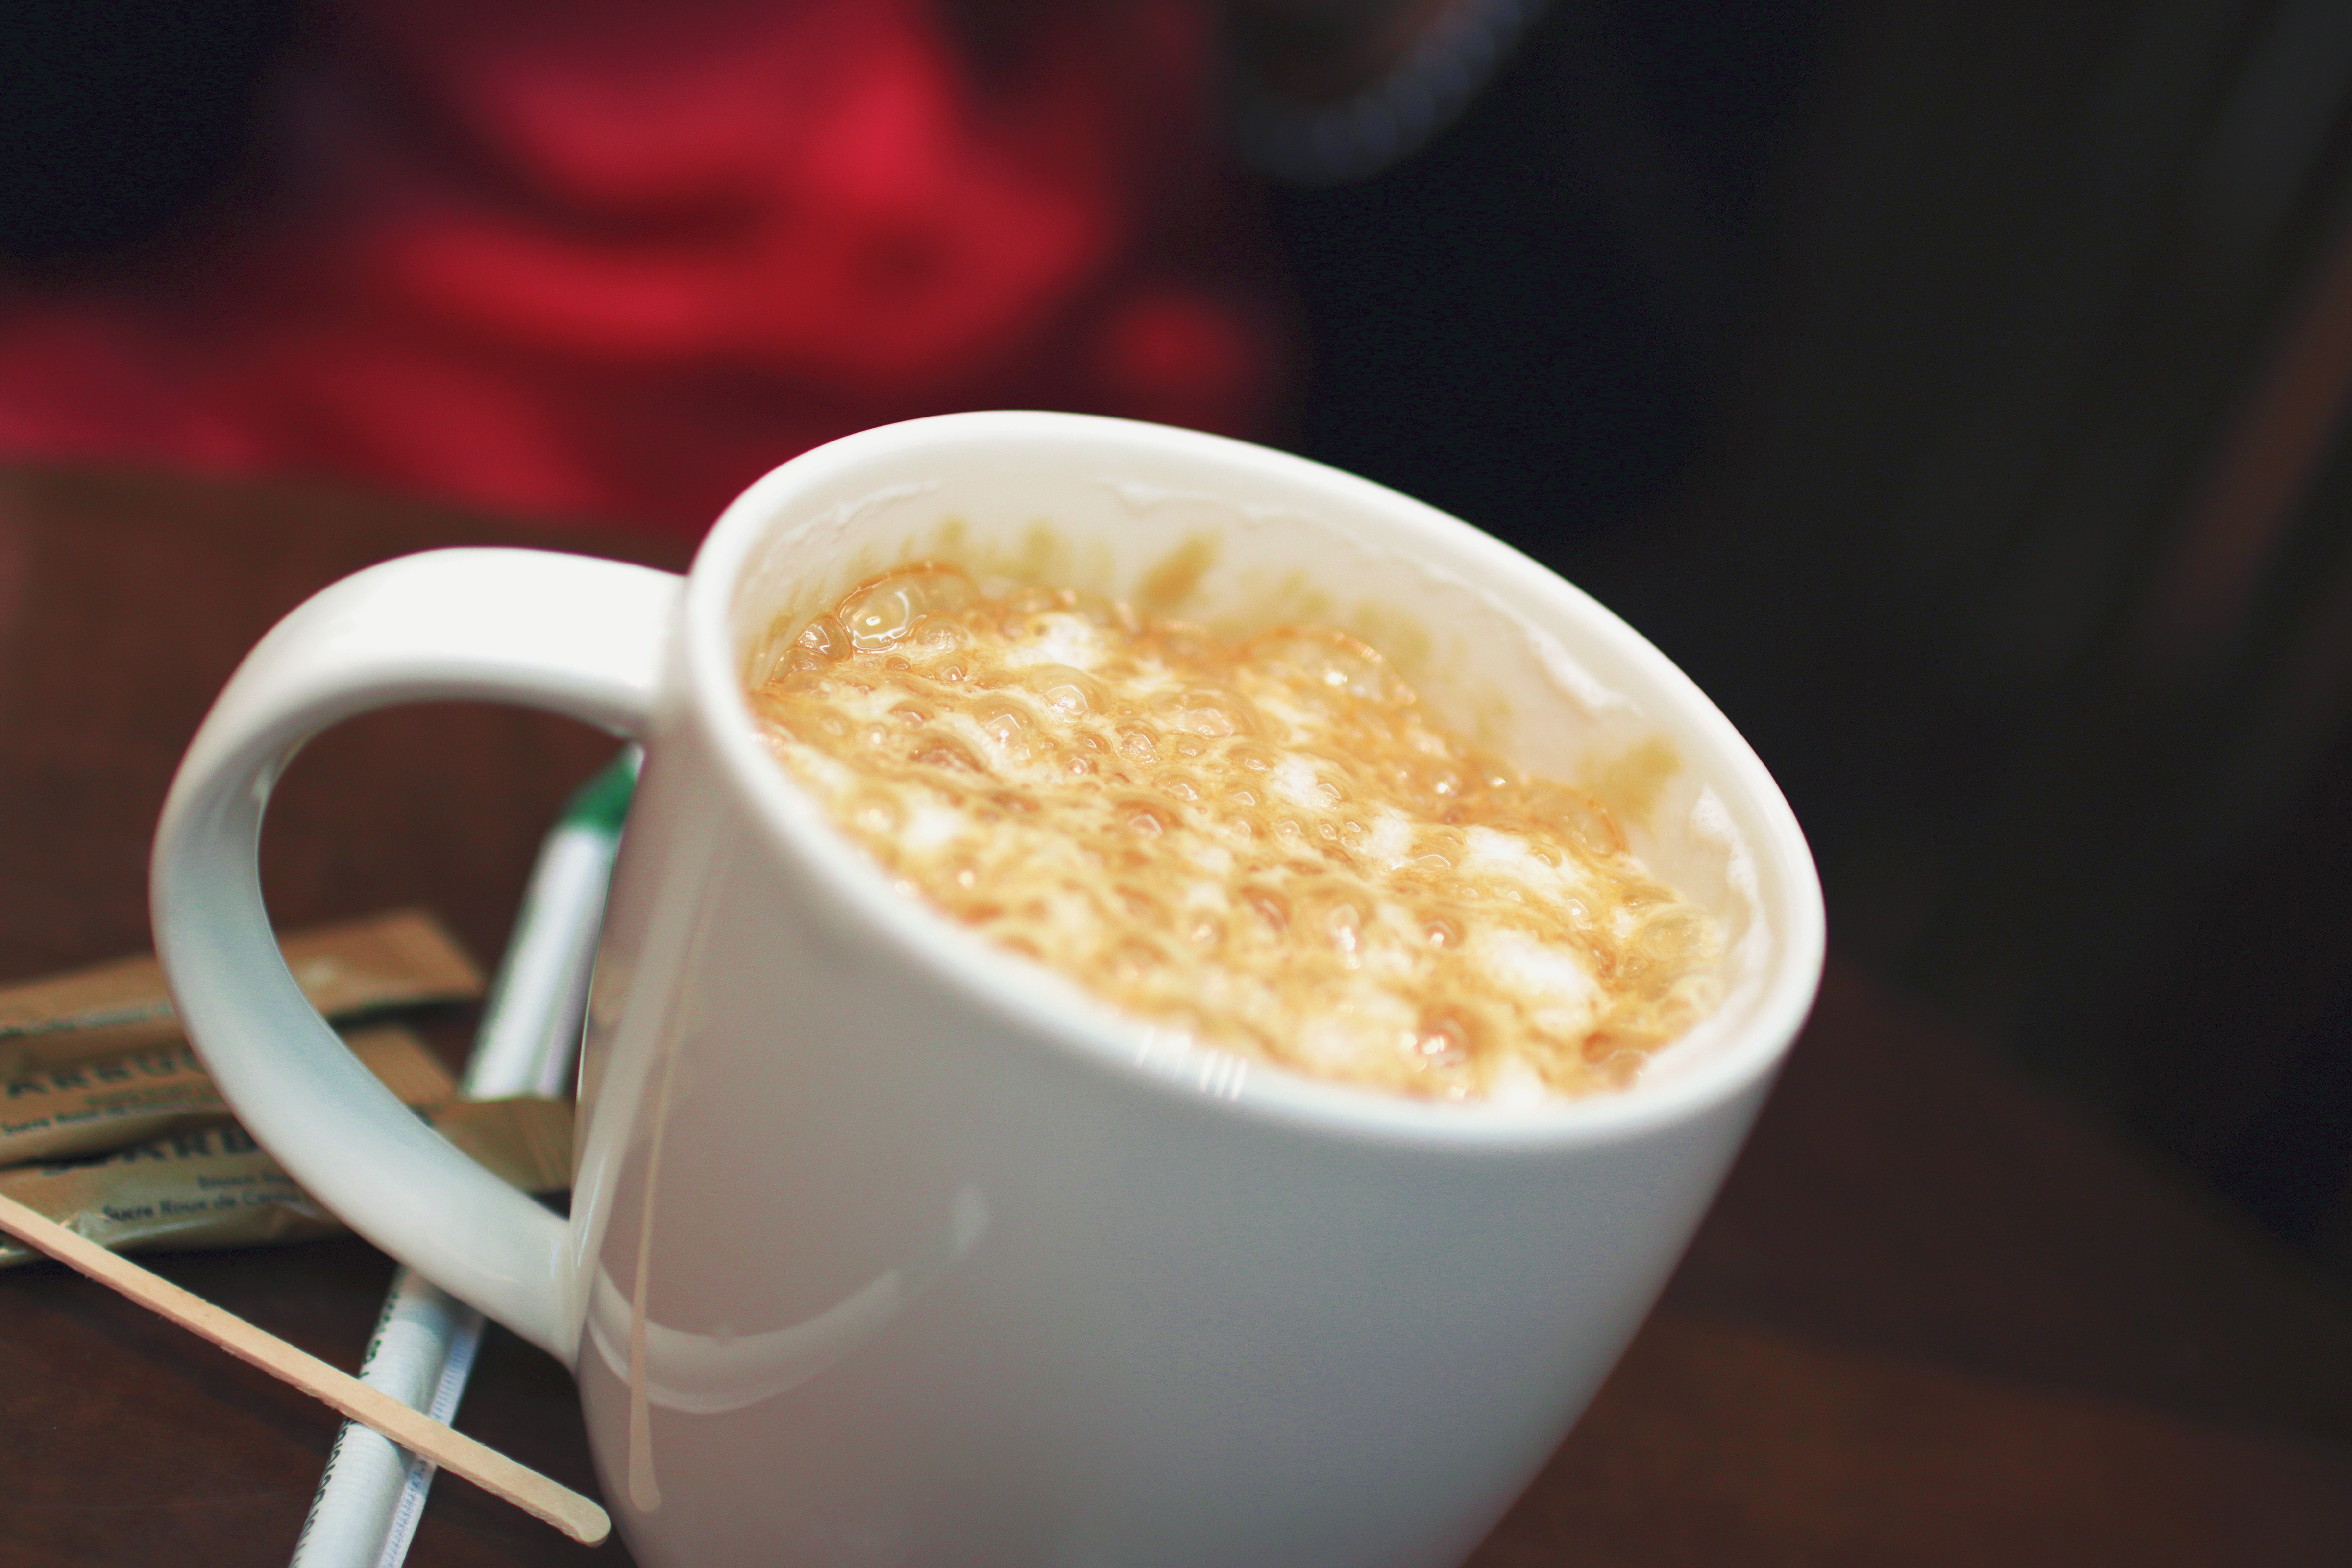
cup, food, coffee cup, drink, cafe au lait, latte, ingredient, salep, coffee milk, dish, non alcoholic beverage, cuisine, white coffee, caff macchiato, drinkware, coffee, ipoh white coffee, cappuccino, milk, mug, tableware, Grain milk, dairy, indian filter coffee, mocaccino, wiener melange, espresso, Milk punch